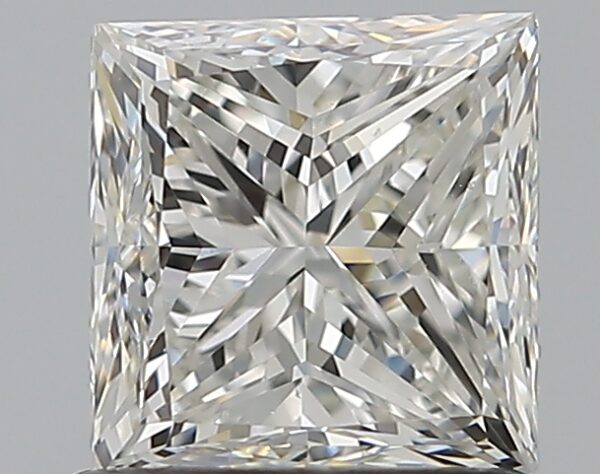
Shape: princess
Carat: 1
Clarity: VS2
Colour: H
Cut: VG
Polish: EX
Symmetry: GD
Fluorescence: N
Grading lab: GIA
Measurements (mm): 5.39 x 5.26 x 3.97